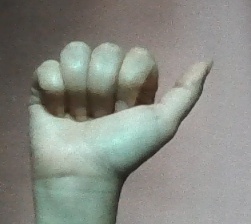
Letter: dhad